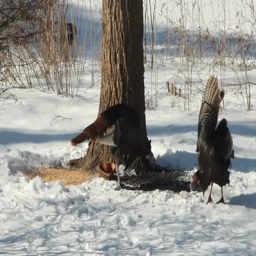
turkeys feeding from the ground on a cold winter day